Teraphim

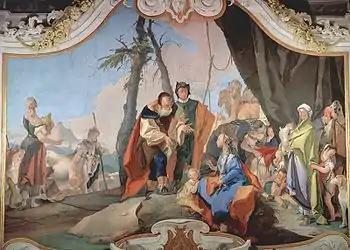
Fresco by Giovanni Battista Tiepolo of Rachel sitting on the teraphim.

There are three extended passages involving teraphim: during Rachel and Jacob's escape from Laban; with Michal's haphazard assistance of David fleeing Saul; and as the object of desire in the narrative of Micah's Idol. There are also a number of minor references to them as an element of culture or illicit religion. Polemic is wholly absent from the earlier stories.